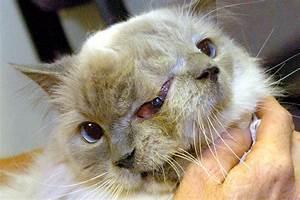
cat